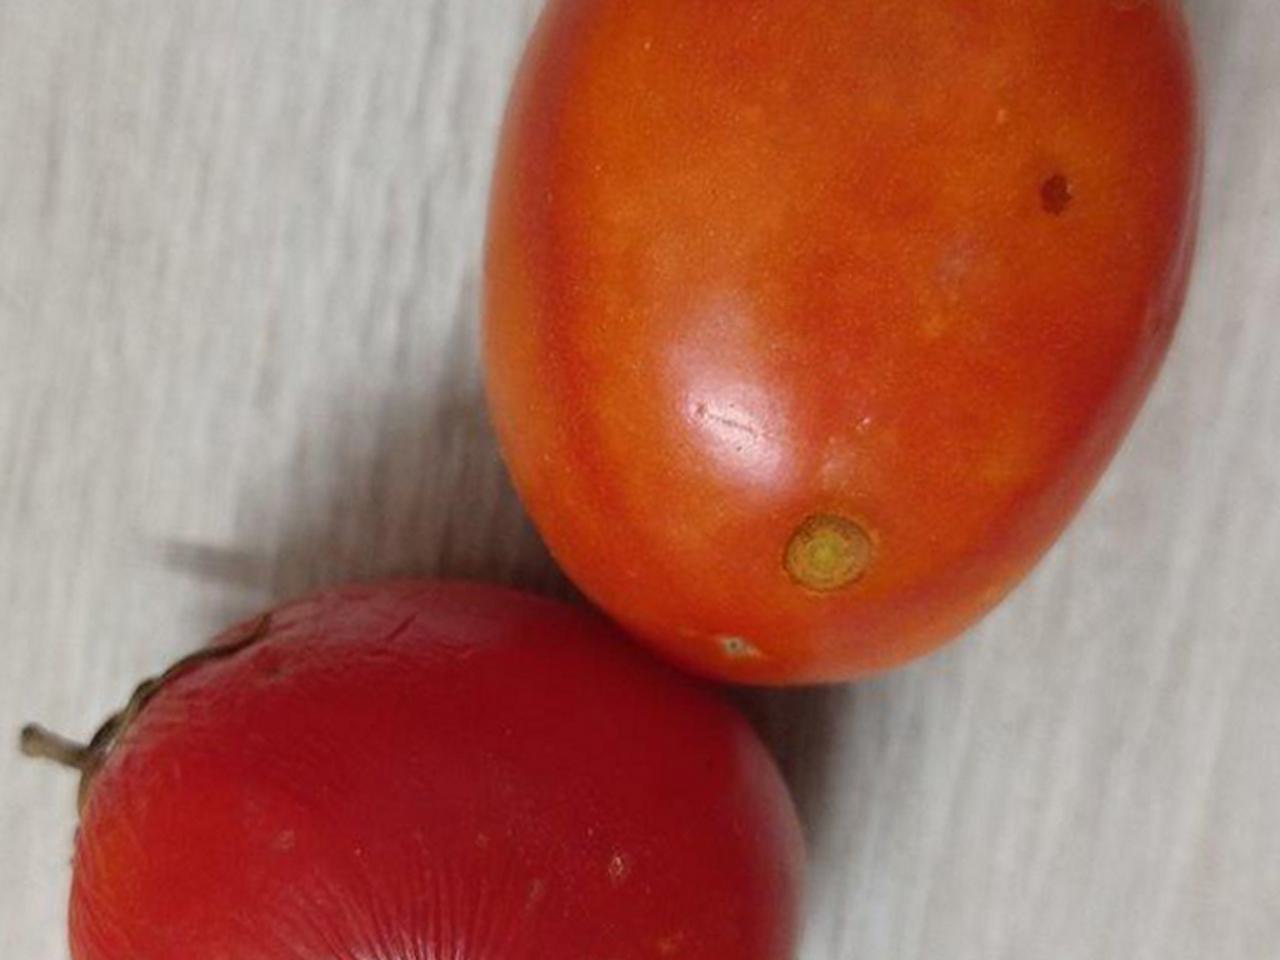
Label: Rotten